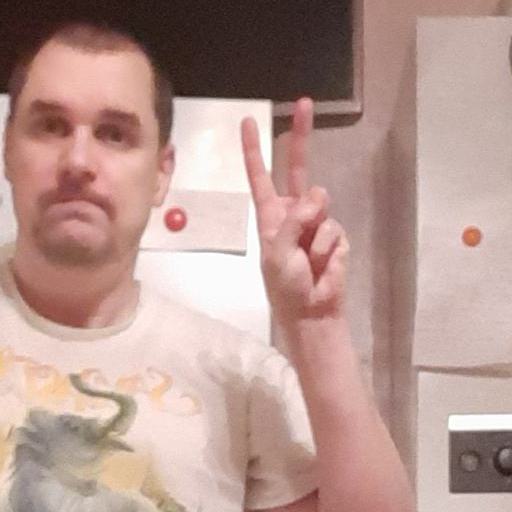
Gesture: peace